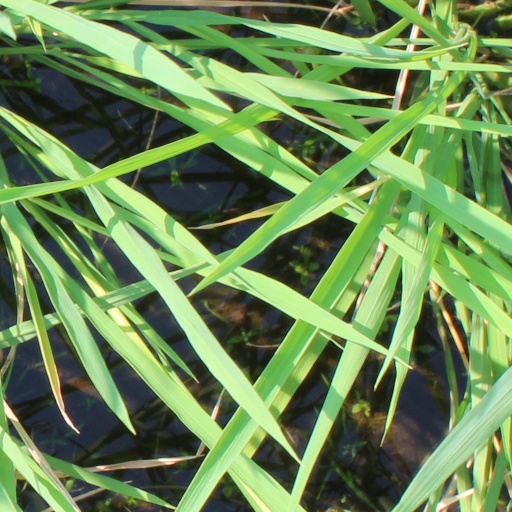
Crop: rice